Santiago del Estero Province

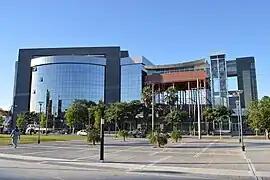
Chamber of Deputies of Santiago del Estero

The provincial government is divided into three branches: the executive, headed by a popularly elected governor, who appoints the cabinet; the legislative; and the judiciary, headed by the Supreme Court.